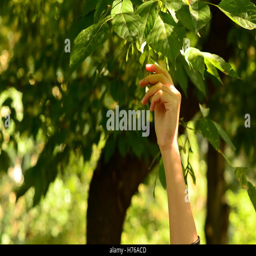
woman 's hand reaching for a tree branch